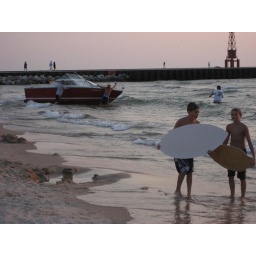
This boat broke anchor by the beach and was rolling up on the shore.